Wade Barrett

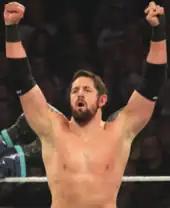
BNB after a match in April 2014

Barrett made his in-ring return on 7 April 2014 "Raw", defeating Rey Mysterio in Mysterio's last WWE appearance until 2018. On 14 April episode of "Raw", Barrett defeated Dolph Ziggler in round one of the #1 Contender's Tournament for an Intercontinental Championship match at Extreme Rules and on 21 April "Raw", Barrett defeated Sheamus to advance to the finals of the tournament. He defeated Rob Van Dam on 28 April "Raw" in the final round of the tournament, earning a match at Extreme Rules for the Intercontinental Championship against Big E. At Extreme Rules, he became the Intercontinental Champion for the fourth time in his career when he defeated Big E. He then defeated Van Dam at Payback to retain his Intercontinental Championship. On 9 June "Raw", he competed in a WWE World Heavyweight Championship qualifying match for the Money in the Bank pay-per-view, but failed after a Brogue Kick by Sheamus. However, Triple H put him in the Money in the Bank ladder match for a WWE World Heavyweight Championship contract on 23 June "Raw". The following night at the "SmackDown" tapings, Barrett separated his shoulder after he was thrown into the barricade by Jack Swagger, so he was pulled from the pay-per-view. Barrett's injury required surgery, ruling him out for months, thus WWE made the move to vacate the Intercontinental Championship on 30 June.